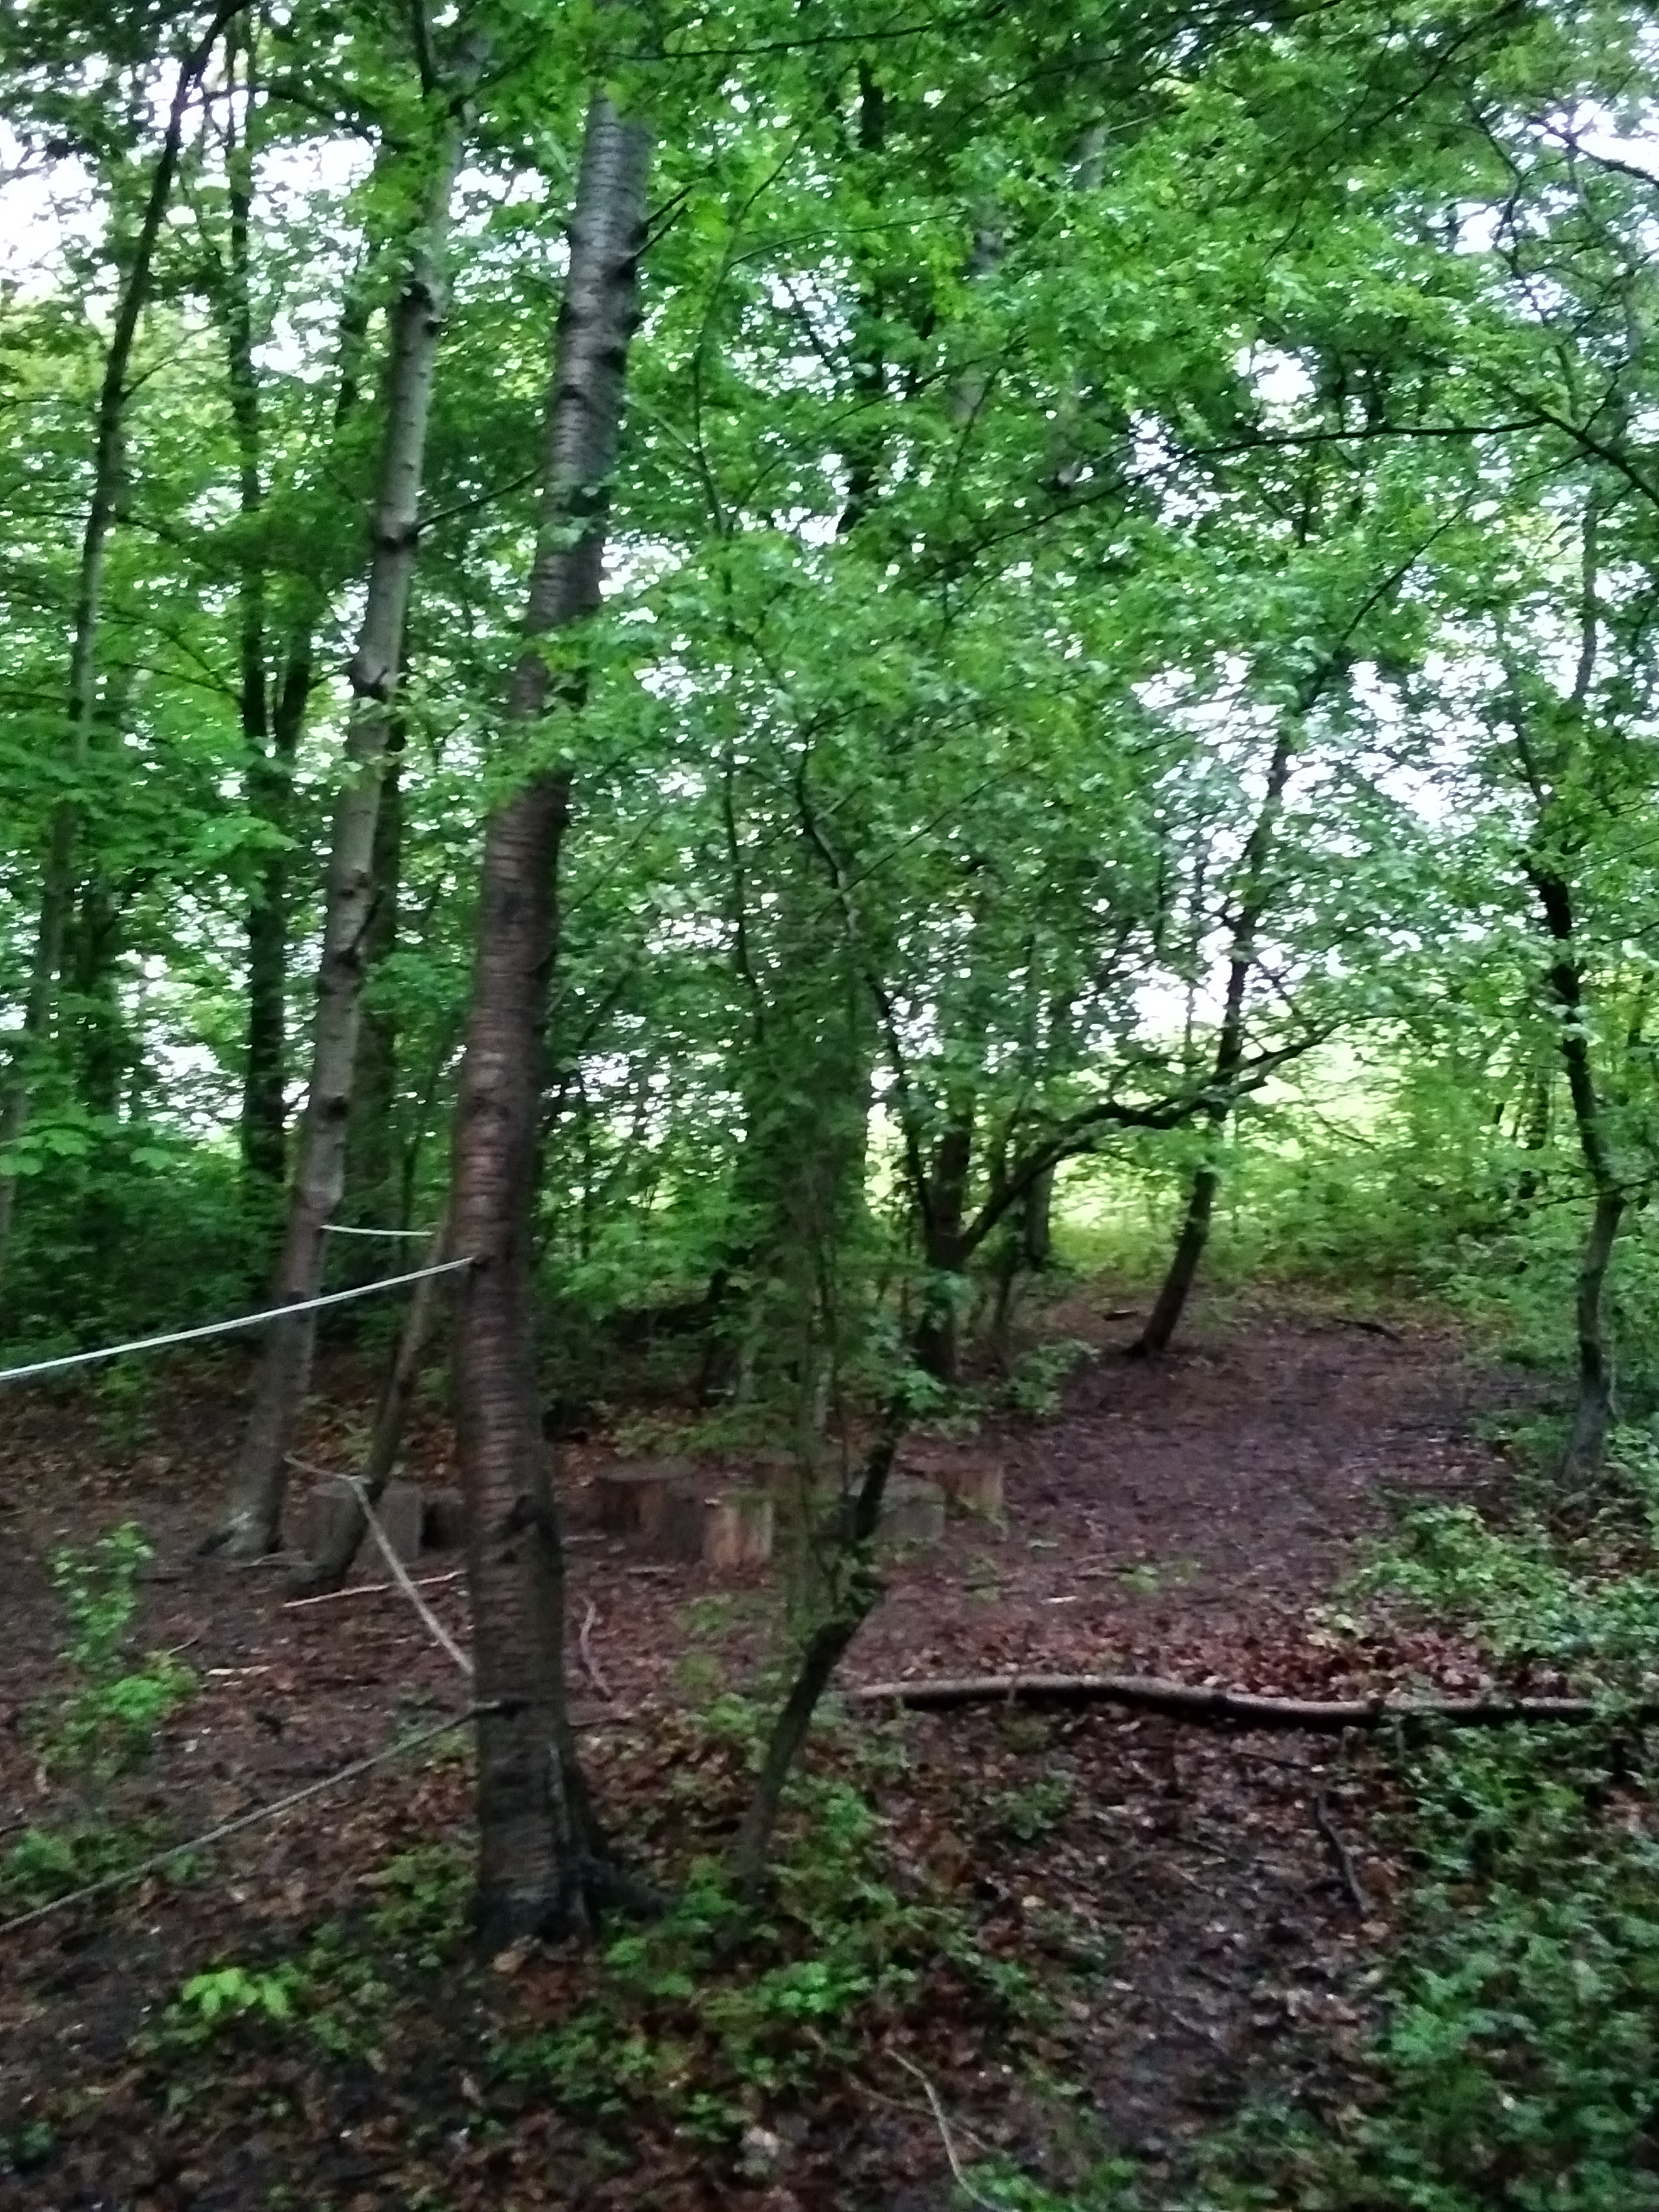
forest, peace, playground, plant, green, tree, wood, natural landscape, terrestrial plant, trunk, twig, deciduous, landscape, grass, shade, groundcover, spruce fir forest, temperate broadleaf and mixed forest, soil, shrub, grove, riparian forest, path, woodland, Northern hardwood forest, jungle, shrubland, tropical and subtropical coniferous forests, trail, temperate coniferous forest, plant stem, old growth forest, valdivian temperate rain forest, rainforest, birch family